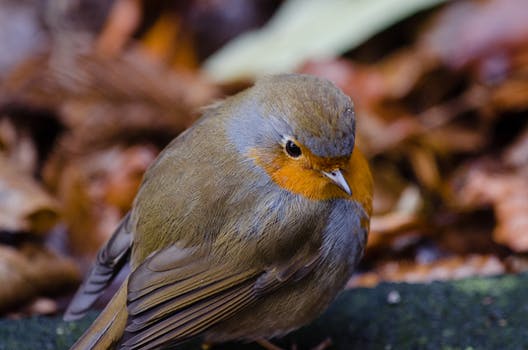
Label: No Watermark